Paul do Mar

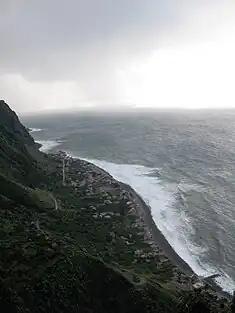
The rough ocean waves along the seaside of the parish of Paul do Mar

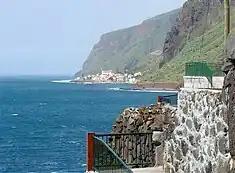
Paul do Mar as seen from the neighbouring parish of Jardim do Mar

Paul do Mar is accessible by two roads: one connecting the parish with Porto Moniz, Santana, Calheta and Funchal to the east, and another which connects the village to Fajã da Ovelha and Jardim do Mar, along the Atlantic Ocean. It is located about 3 km from the urbanized area of Calheta and about 1 km from Fajã da Ovelha. Calheta has an important art centre and many of the typical facilities that you would expect in a small village. The historic municipal pedestrian way Caminho Real connects Paúl do Mar with Prazeres. During low tide and when the sea is not too rough, it is possible to walk along the rocky beach to Jardim do Mar.